Lou Novikoff

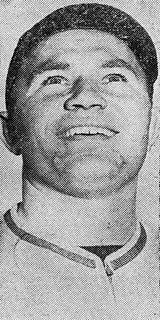
Novikoff with the Chicago Cubs

Louis Alexander Novikoff (October 12, 1915 – September 30, 1970), nicknamed "the Mad Russian", was an American professional baseball outfielder. He played in all or parts of five seasons in Major League Baseball (MLB) for the Chicago Cubs (1941–44) and Philadelphia Phillies (1946).